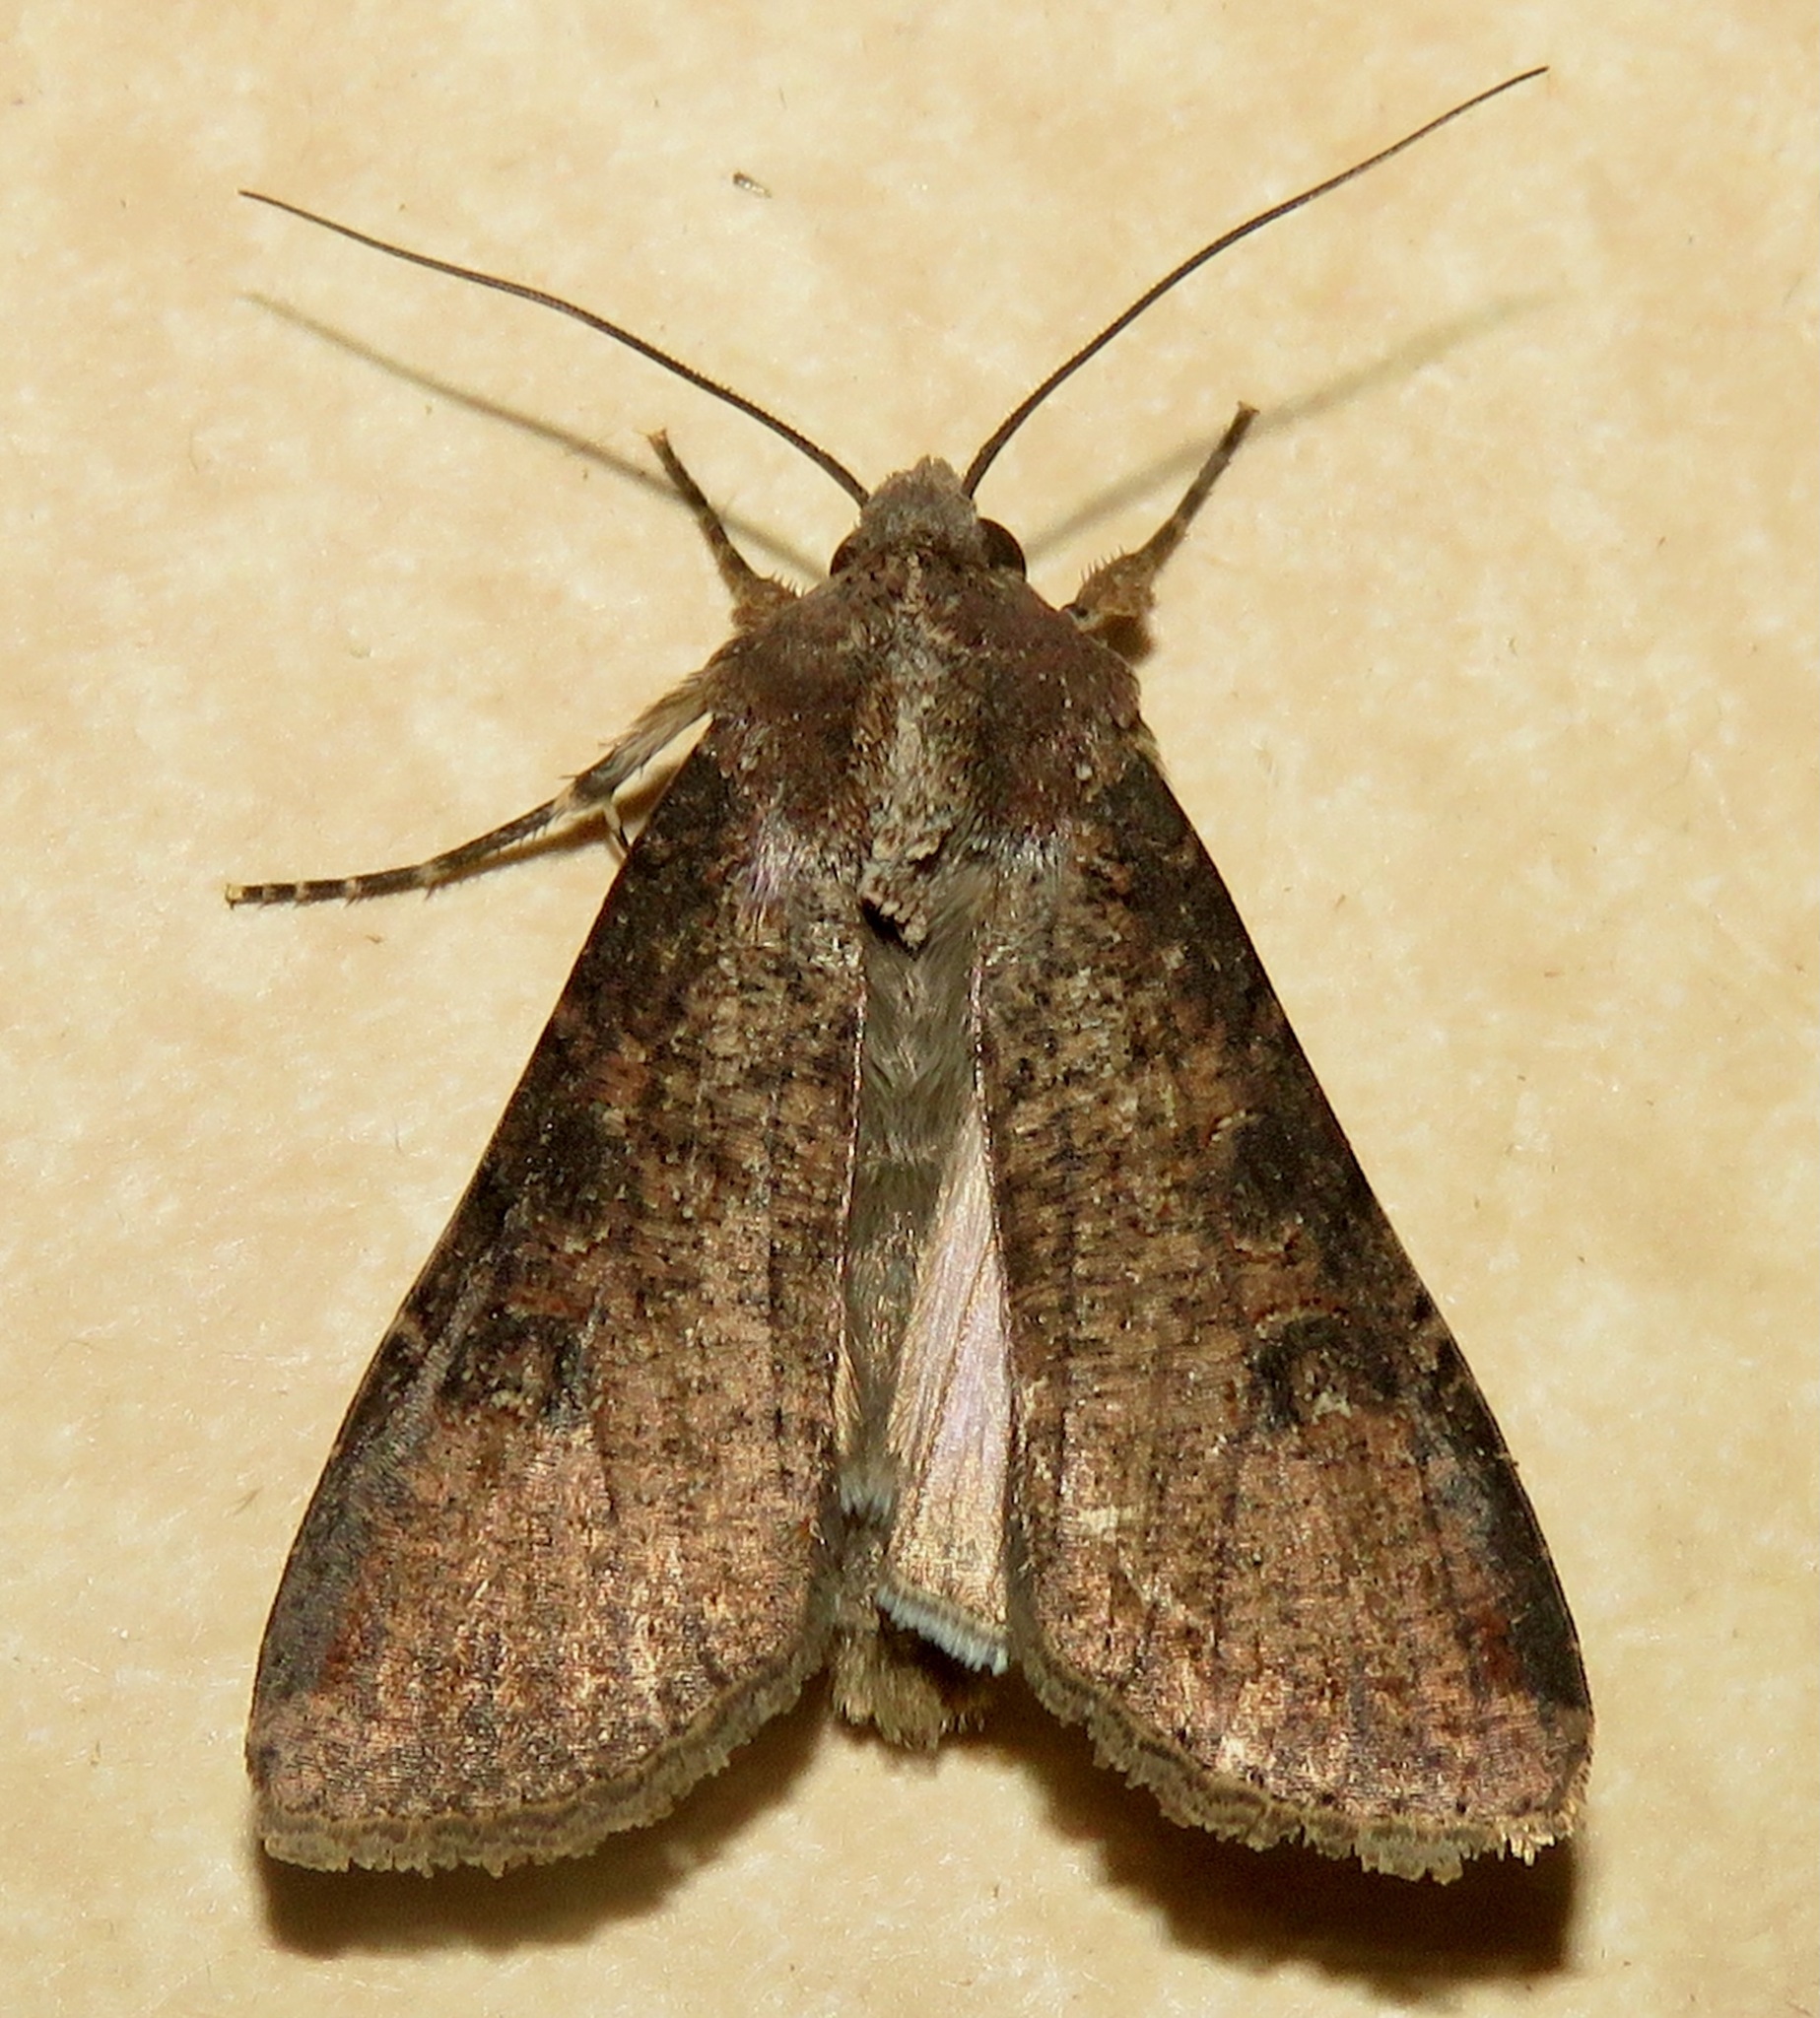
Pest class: cutworms